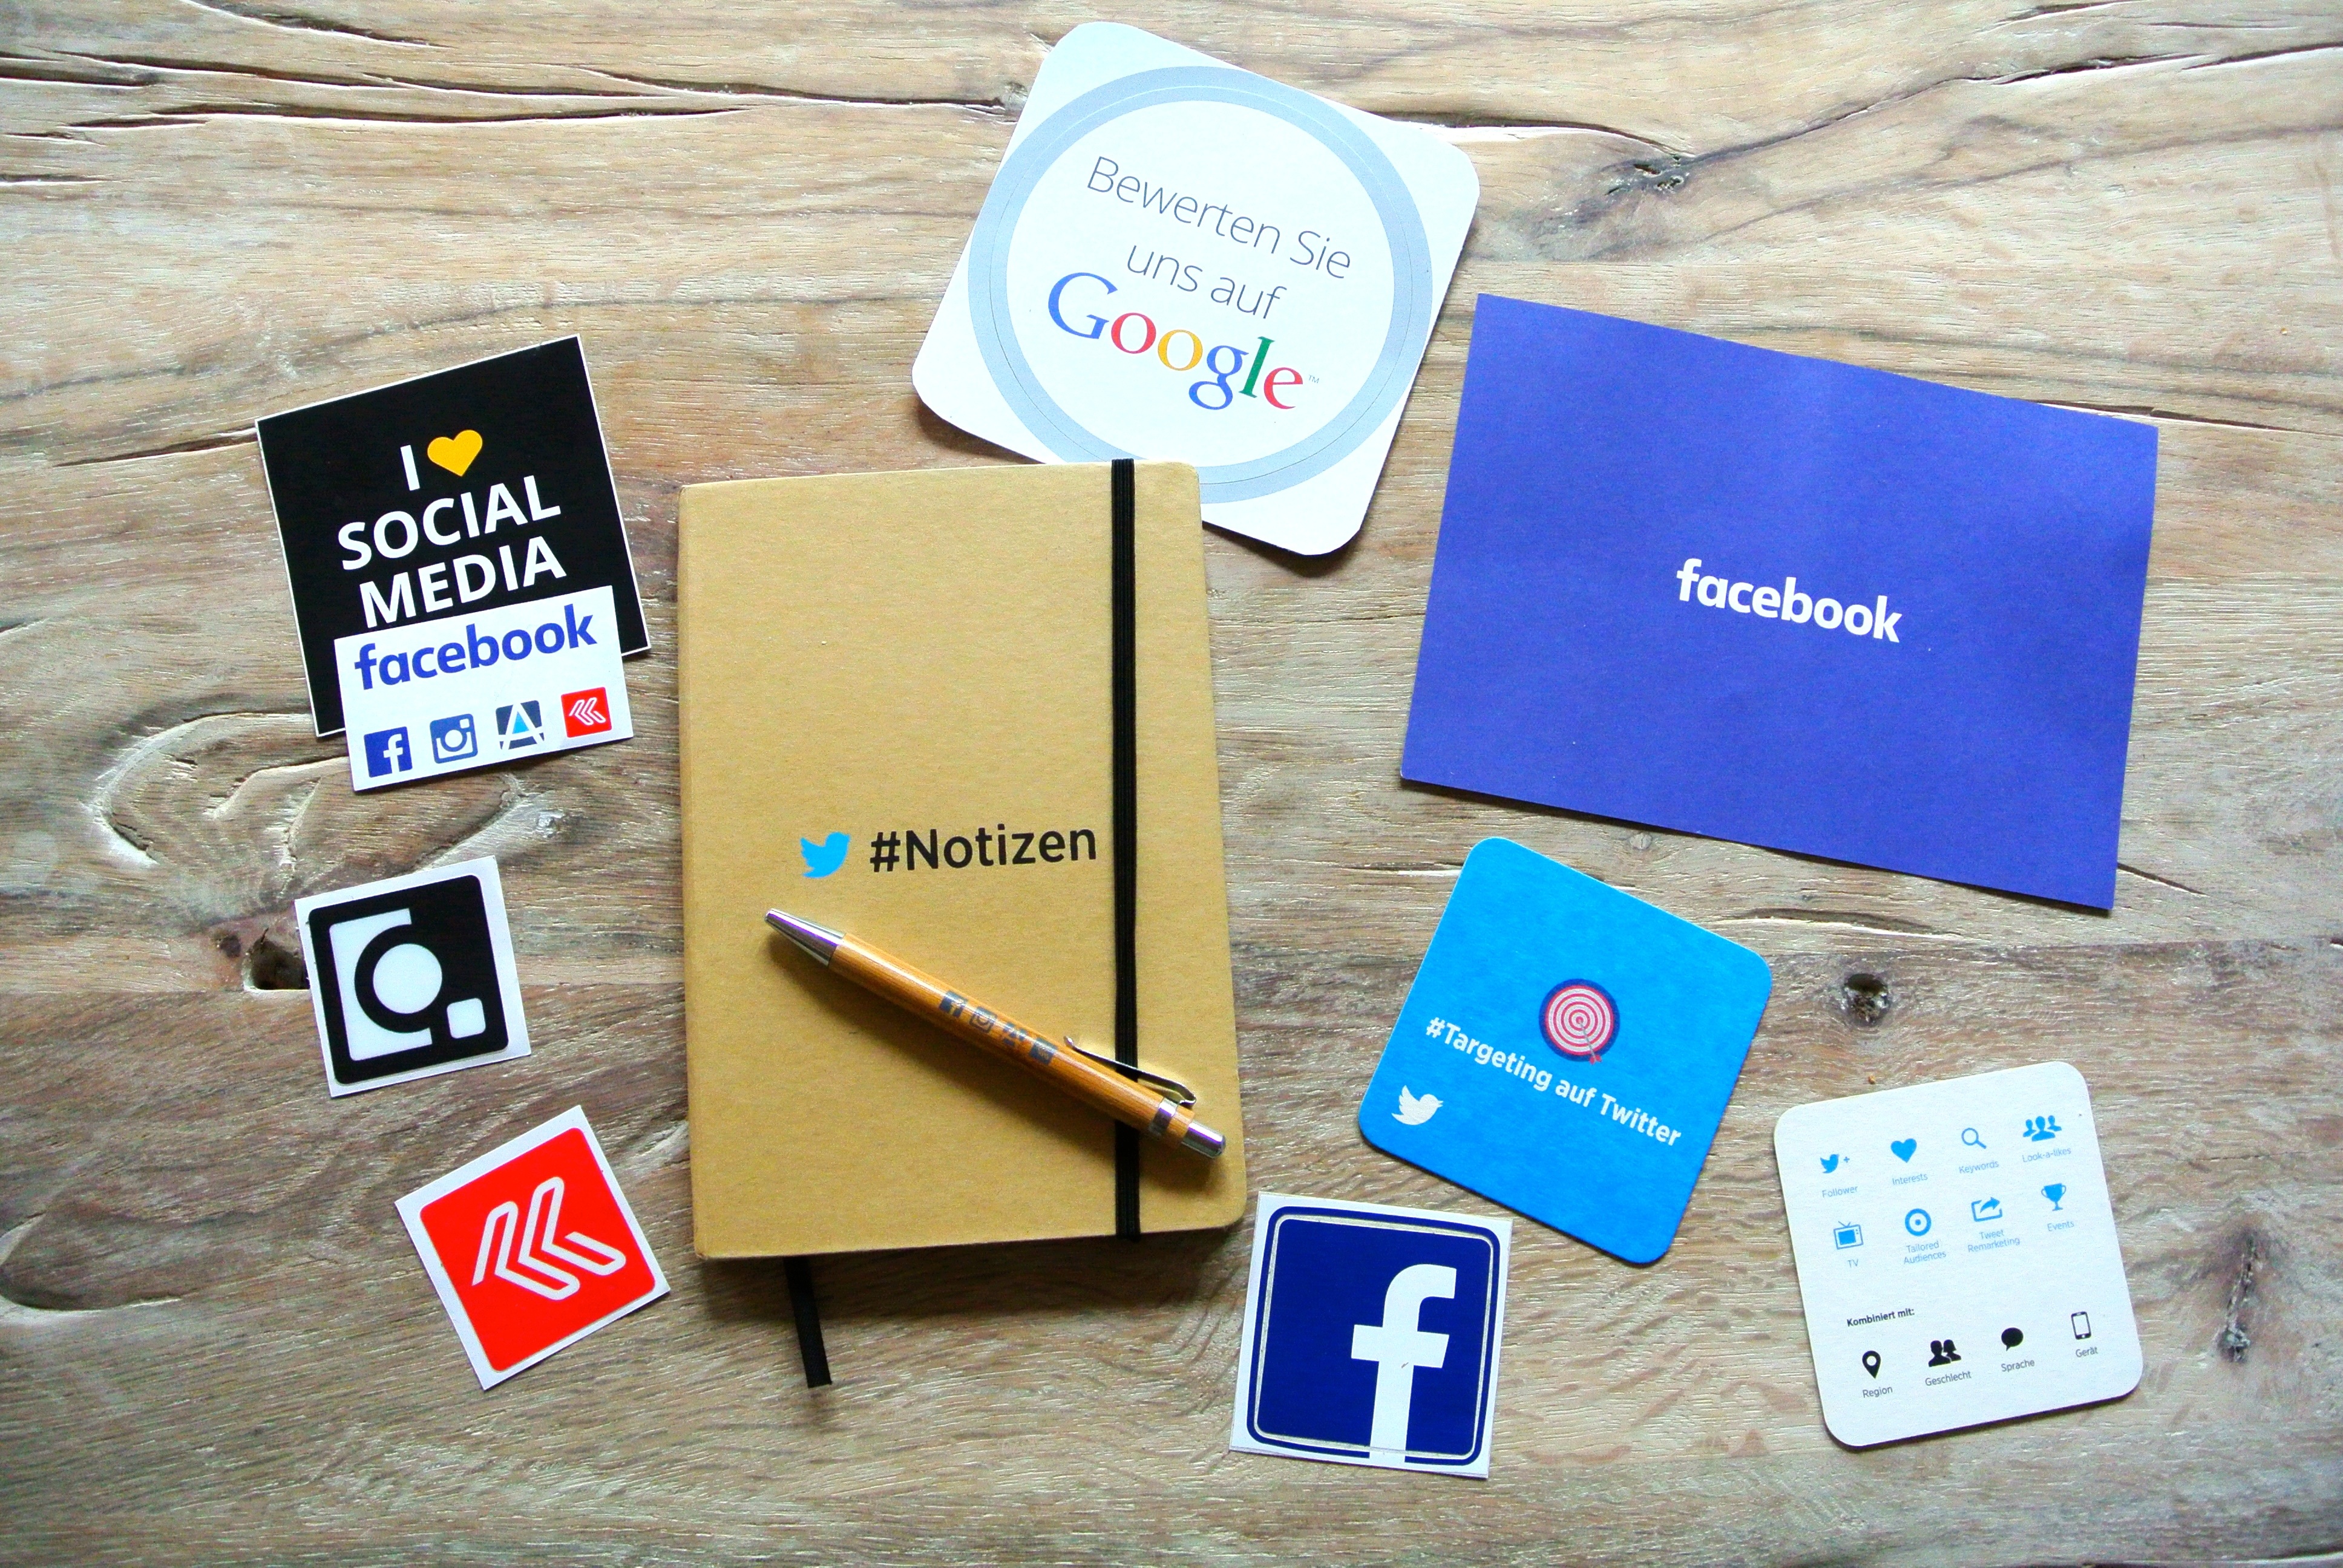
brand, font, instagram, facebook, games, network, twitter, marketing, online, socialmedia